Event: Nepal Earthquake
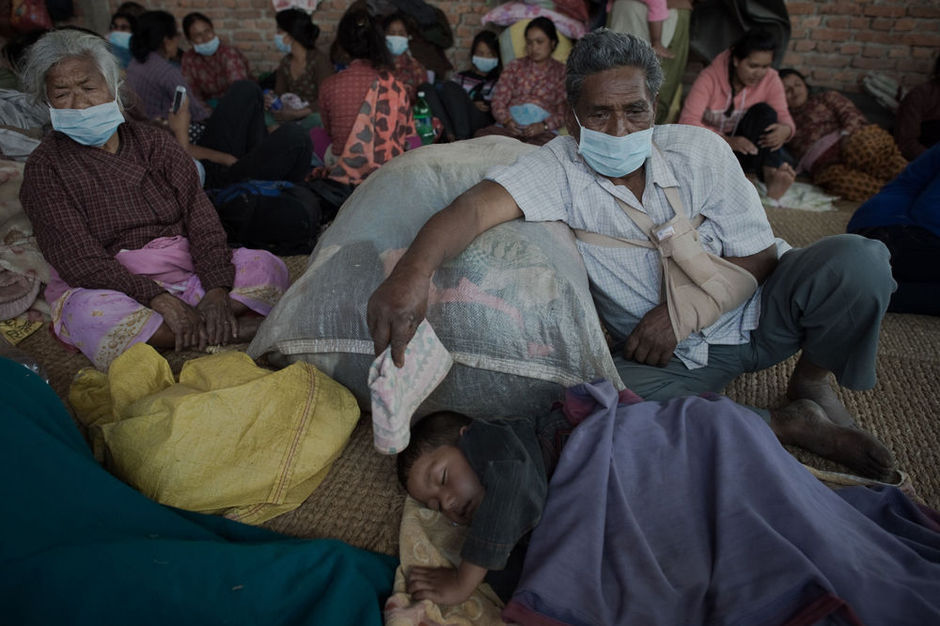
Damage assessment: no_damage